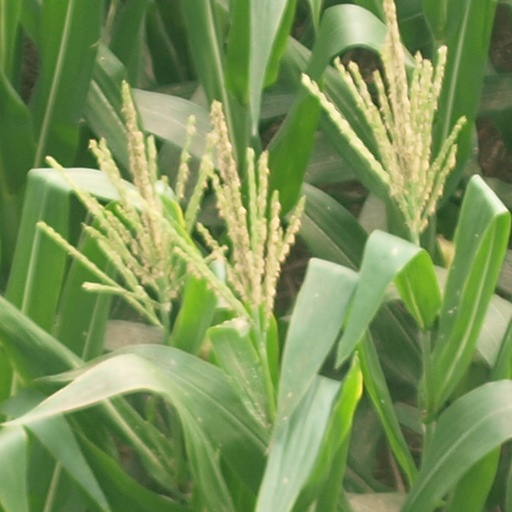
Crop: maize; corn